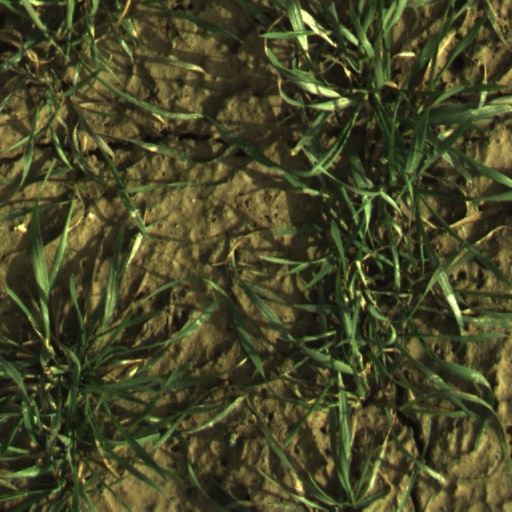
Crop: wheat